Vadim Milov

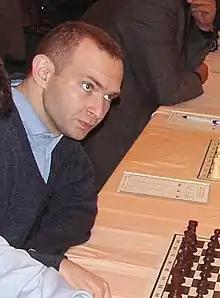

Vadim Milov (born 1 August 1972) is a Swiss chess player who received the FIDE title of Grandmaster (GM) in 1993.